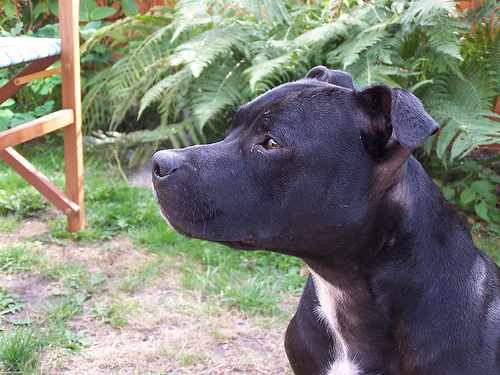
Animal: dog
Breed: staffordshire_bull_terrier